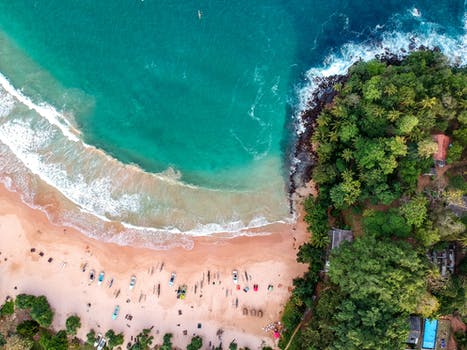
Label: No Watermark